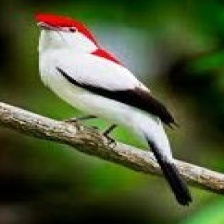
Species: ARARIPE MANAKIN
Scientific name: ANTILOPHIA BOKERMANNI